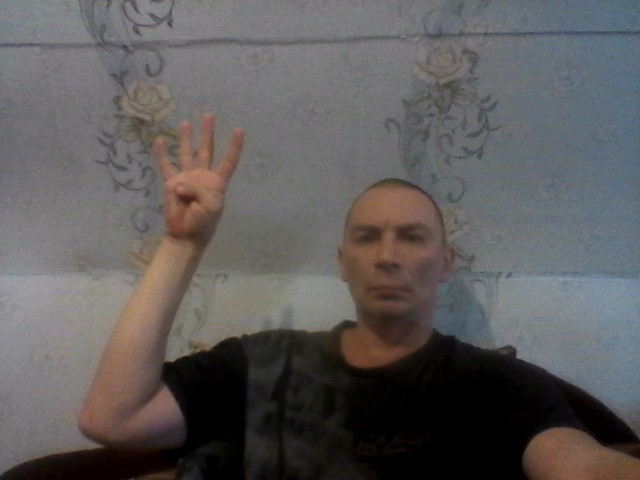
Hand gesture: four